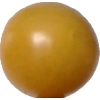
Label: images